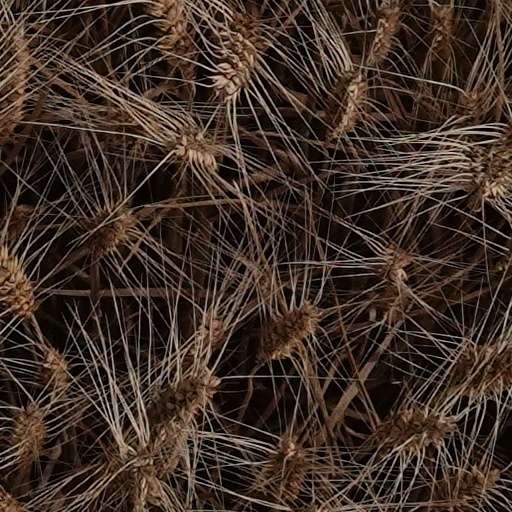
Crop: wheat